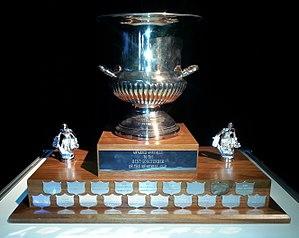
Le Trophée Hap Emms est remis au meilleur gardien de but de la Coupe Memorial de la Ligue canadienne de hockey. Le trophée honore Hap Emms qui a mené quatre équipes à la victoire de la Coupe Memorial entre 1950 et 1960.